Ponderosa pine forest

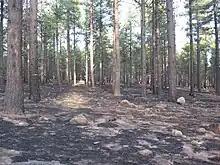
Result of prescribed burn in the ponderosa pine forest of the Coconino National Forest, Arizona

Before successful fire exclusion, temperature and precipitation patterns combined with natural and human ignitions allowed fires to burn the dry ponderosa pine forests at relatively frequent (e.g., < 40 years) intervals, even as frequent as every 6.5 years in Arizona. Cultural burning by Native Americans augmented and even dominated burning in several locations. In the northern Rocky Mountains of Idaho and western Montana, dry settings of ponderosa pine forests historically burned by low severity surface fires that did not kill overstory trees at 15 to 23 year mean return intervals.